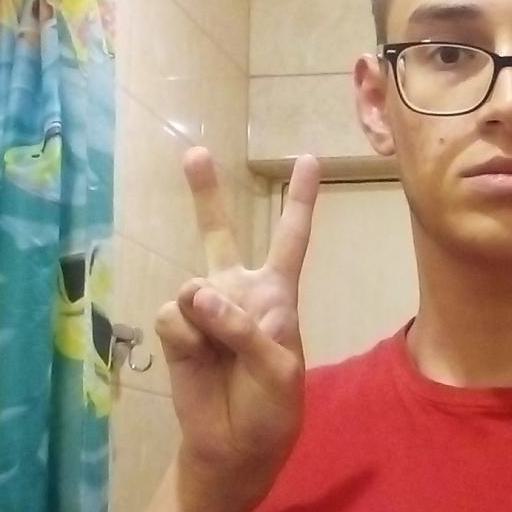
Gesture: peace